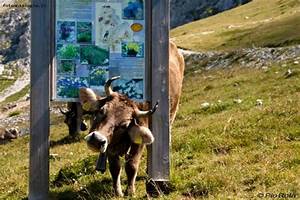
Label: cow